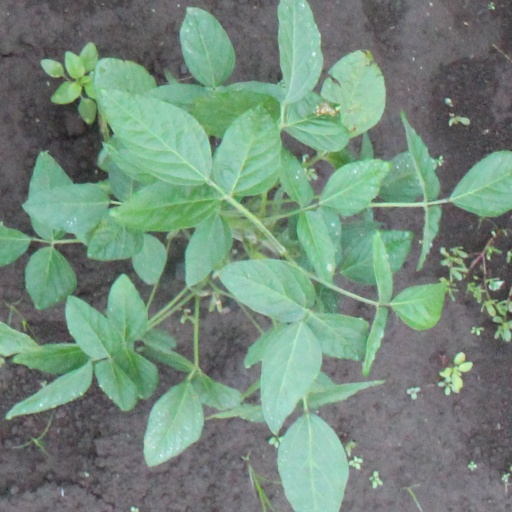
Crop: soybean